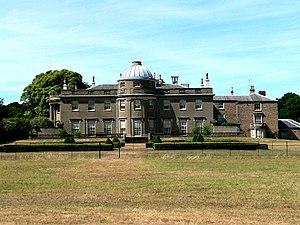
Thomas Leverton est un architecte anglais, né à Woodford, anciennement dans l'Essex, aujourd'hui dans le Grand Londres, en 1743, et mort à Londres le 23 septembre 1824.
Cette liste des musées du North Yorkshire, Angleterre contient des musées qui sont définis dans ce contexte comme des institutions qui recueillent et soignent des objets d'intérêt culturel, artistique, scientifique ou historique. leurs collections ou expositions connexes disponibles pour la consultation publique. Sont également inclus les galeries d'art à but non lucratif et les galeries d'art universitaires. Les musées virtuels ne sont pas inclus.